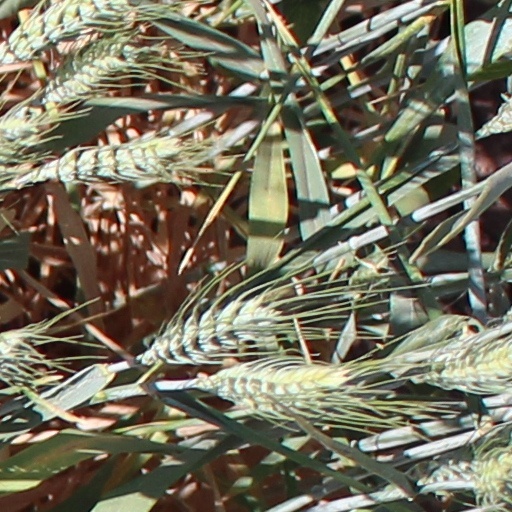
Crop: wheat